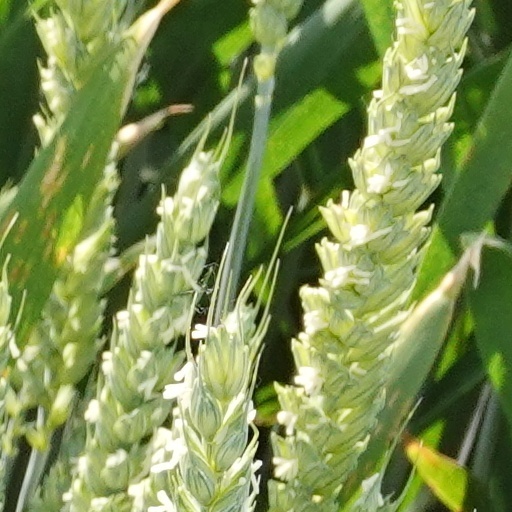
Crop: wheat